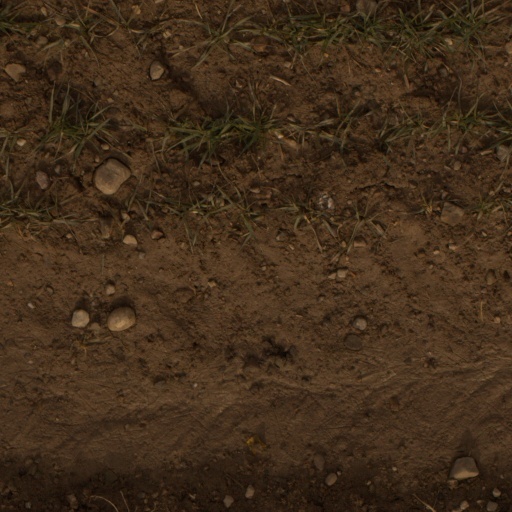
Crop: wheat